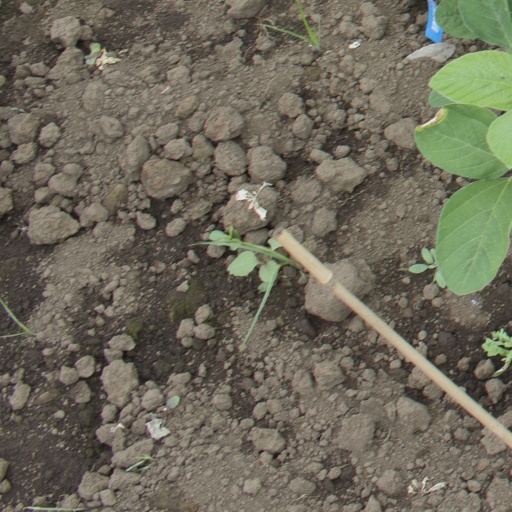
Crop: soybean